US Open of Surfing

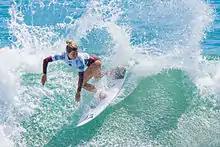
Coco Ho during the 2015 U.S. Open of Surfing

The U.S. Open of Surfing is a week-long surfing competition held annually during the summer in Huntington Beach, California. Generally held on the south side of the Huntington Beach Pier, the U.S. Open is part of the qualification process for the World Surf League and is a WSL QS 10,000 event. It is the largest surfing competition in the world. It has been owned by IMG since 2000.